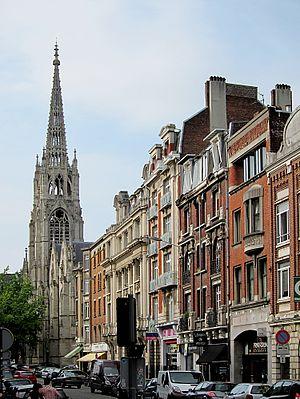
La rue de Paris à Lille (Nord).
La rue Pierre-Mauroy est une rue de Lille, qui relie la rue des Manneliers et la place du Théâtre à la place Simon-Vollant, dans le quartier de Lille-Centre. Il s'agit d'une des voies primitives de Lille, reliant le cœur historique de Lille aux villes de Douai, Arras et Paris.